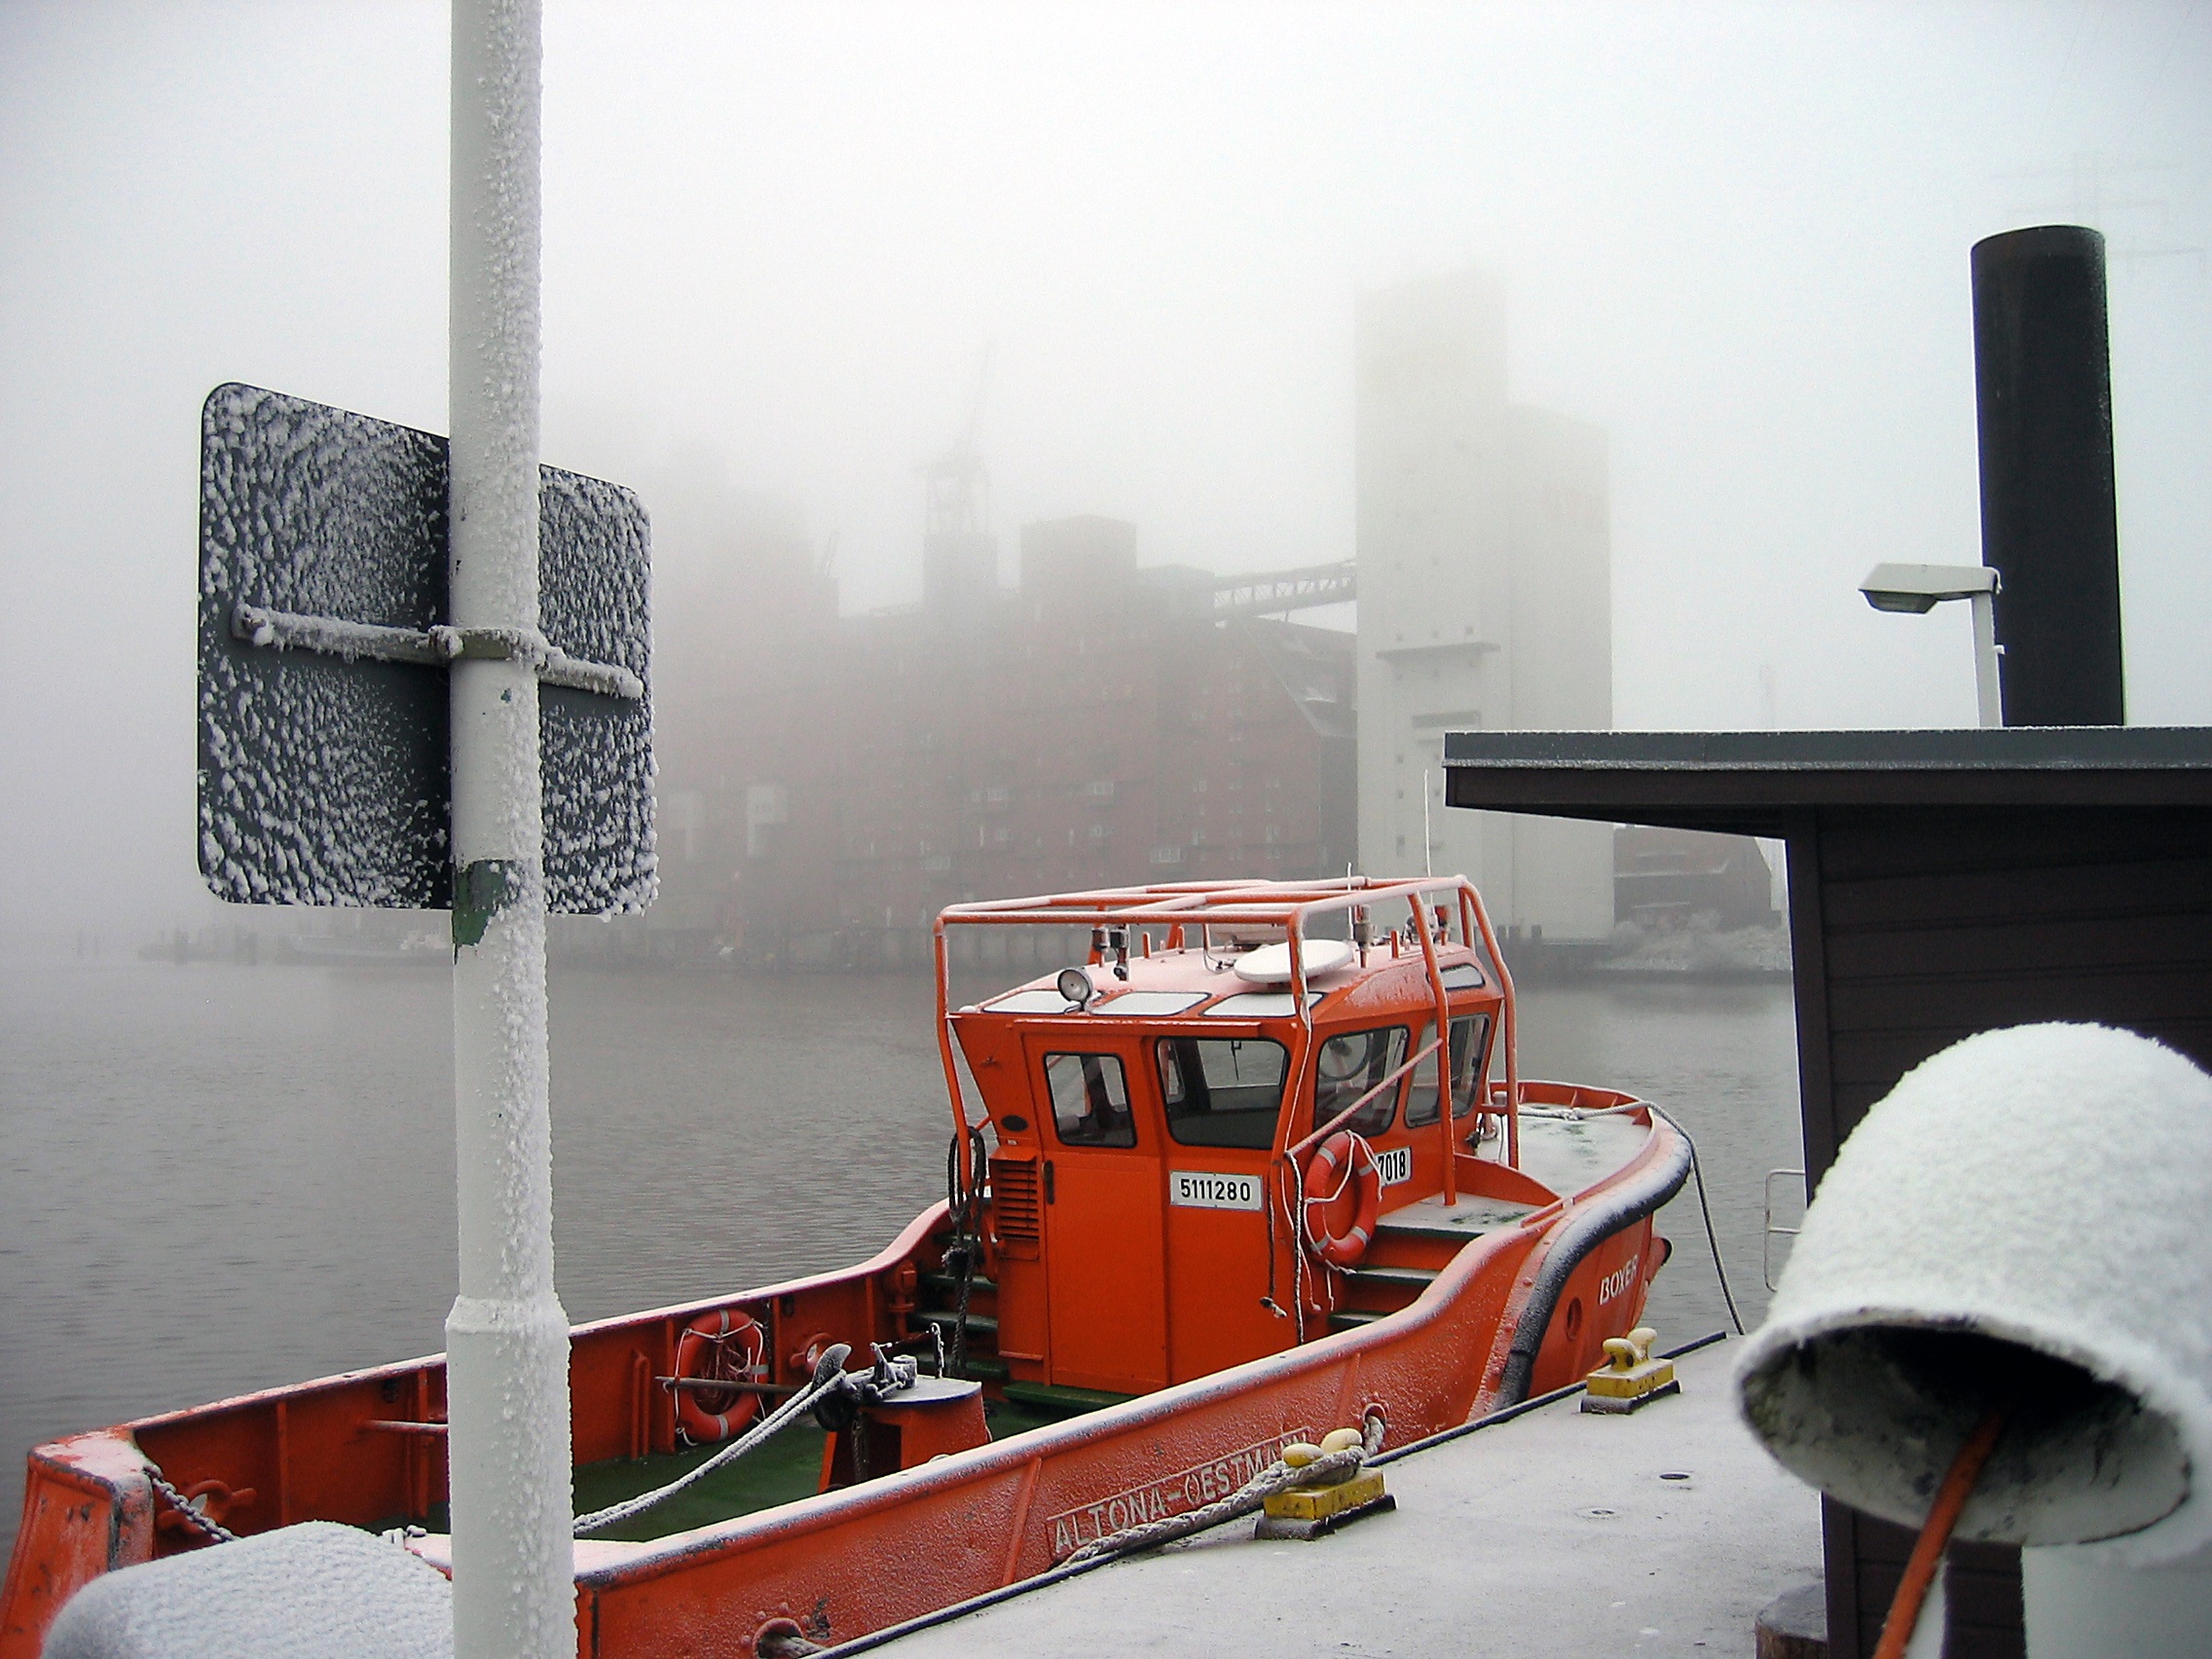
snow, winter, fog, transport, boot, vehicle, weather, port